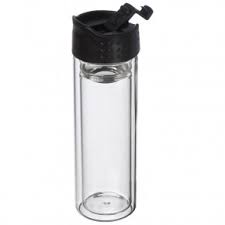
Waste category: glass